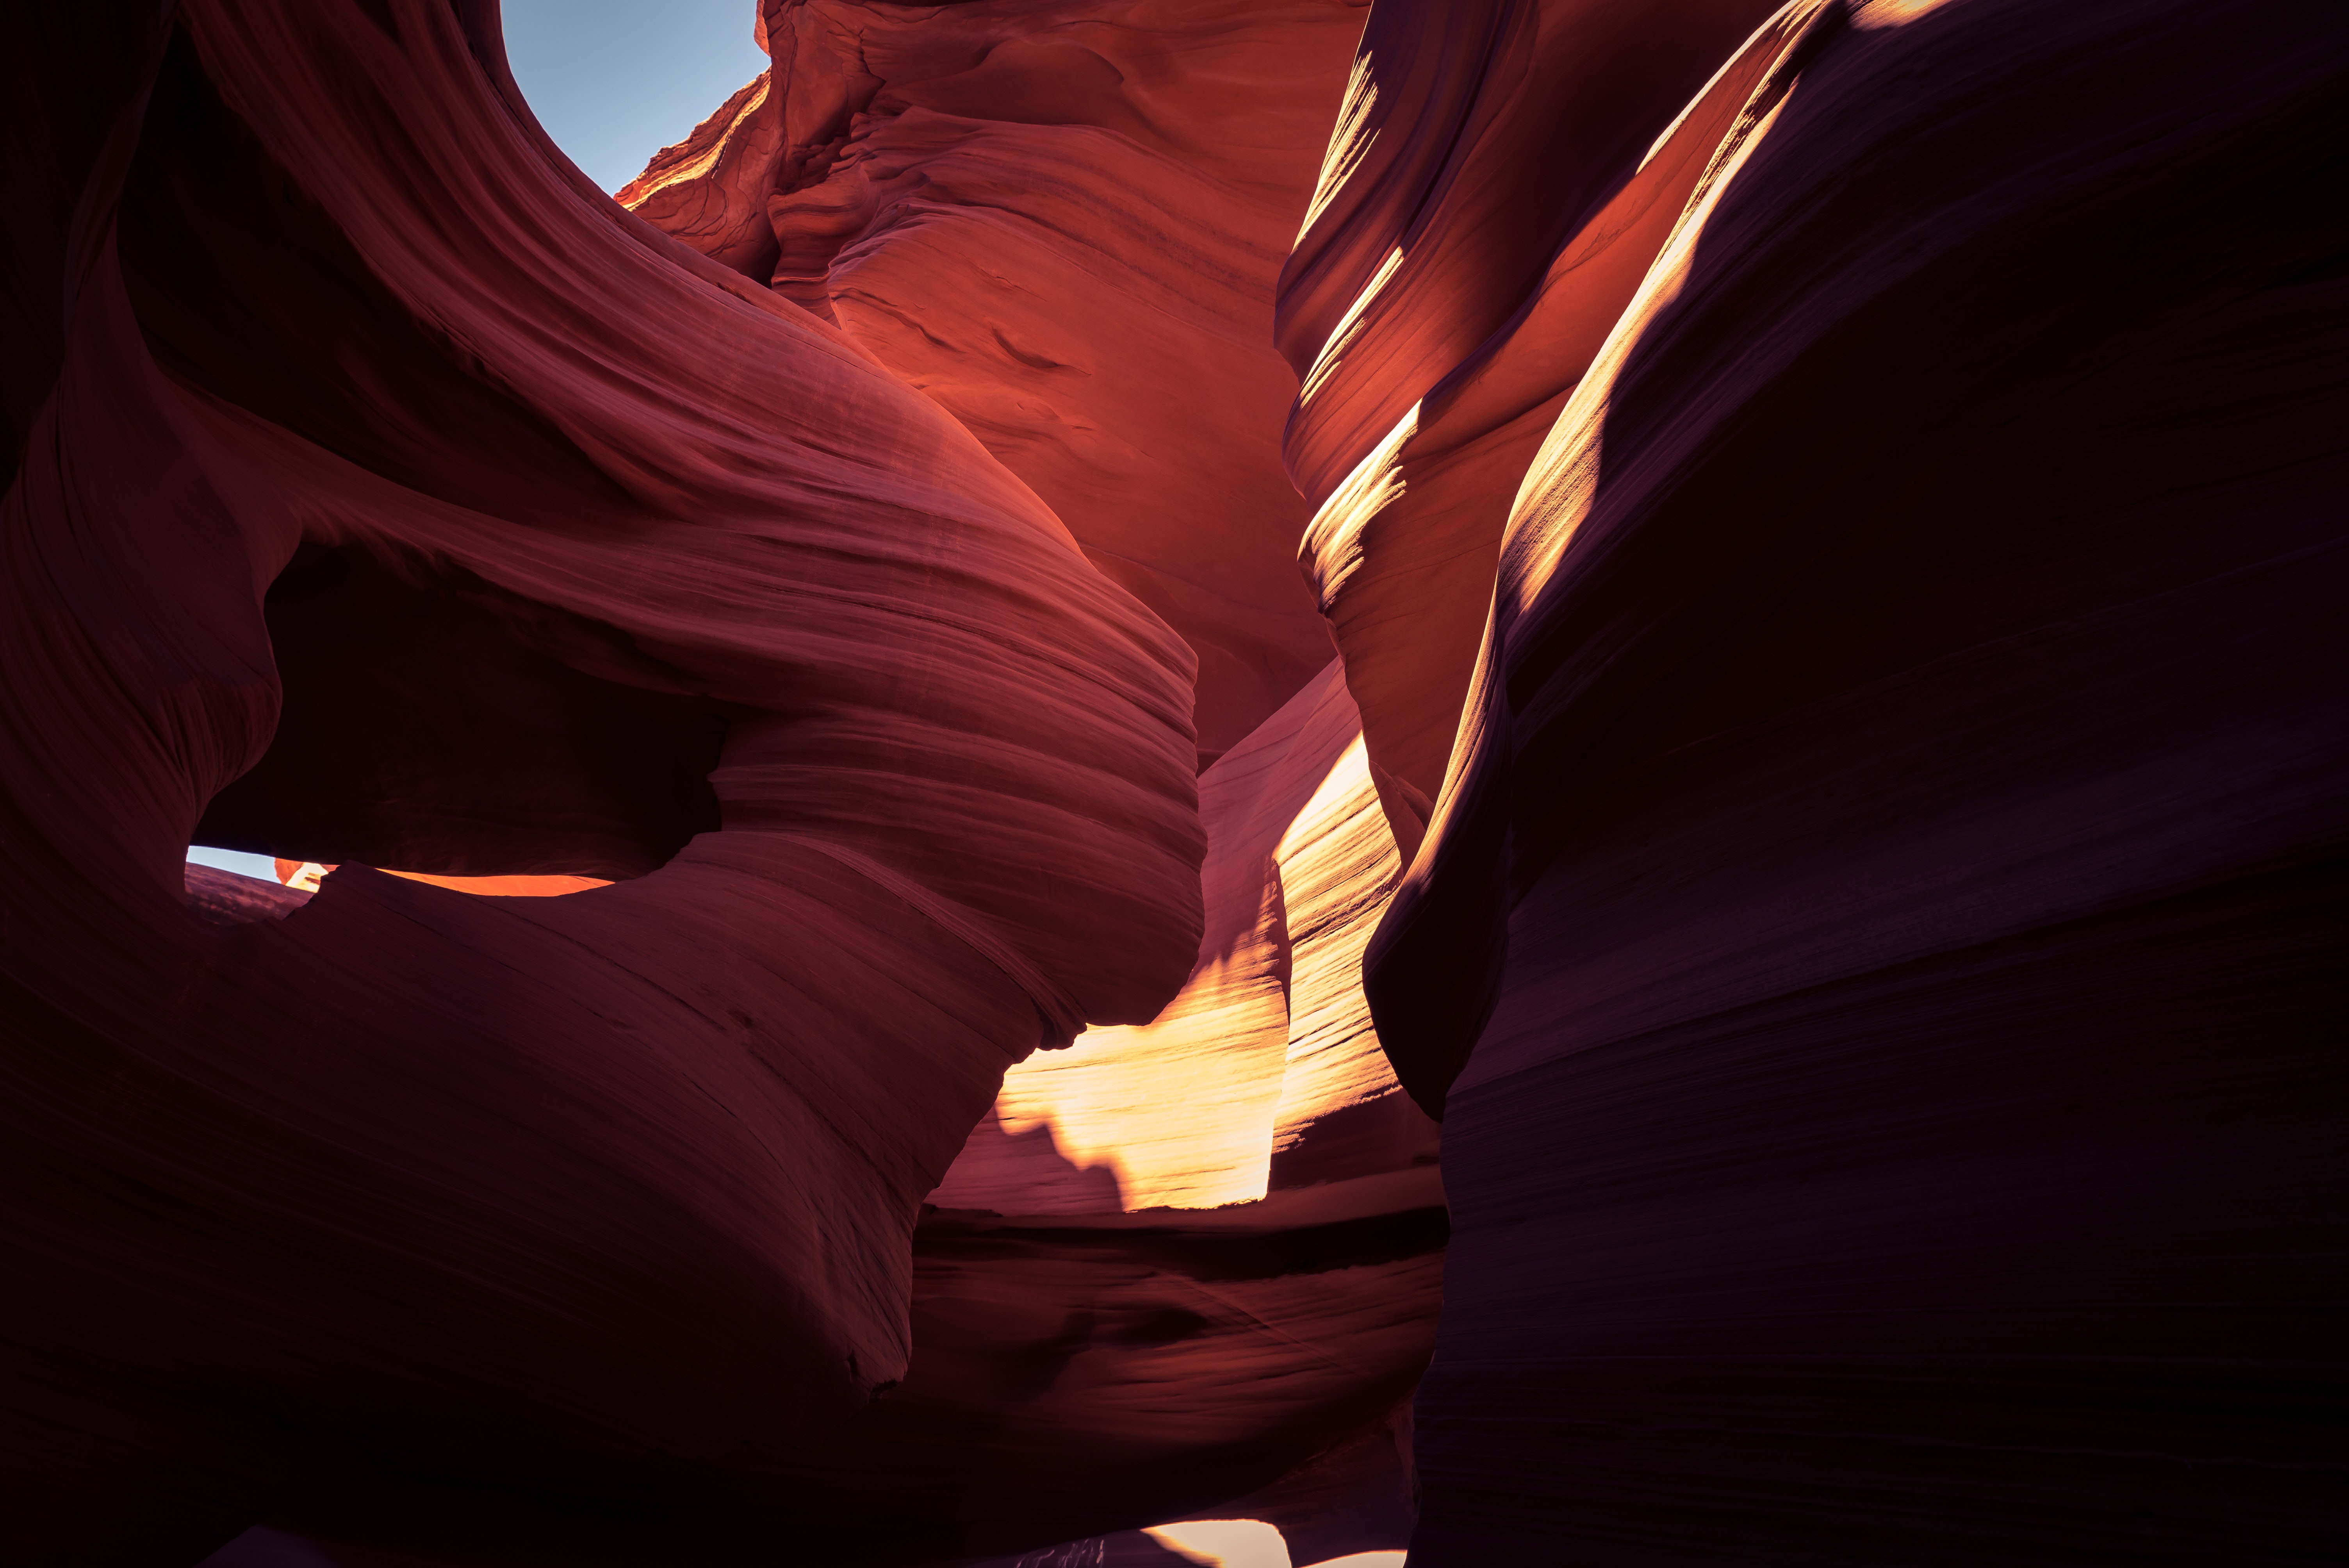
red, canyon, light, purple, sky, hand, heat, rock, Tints and shades